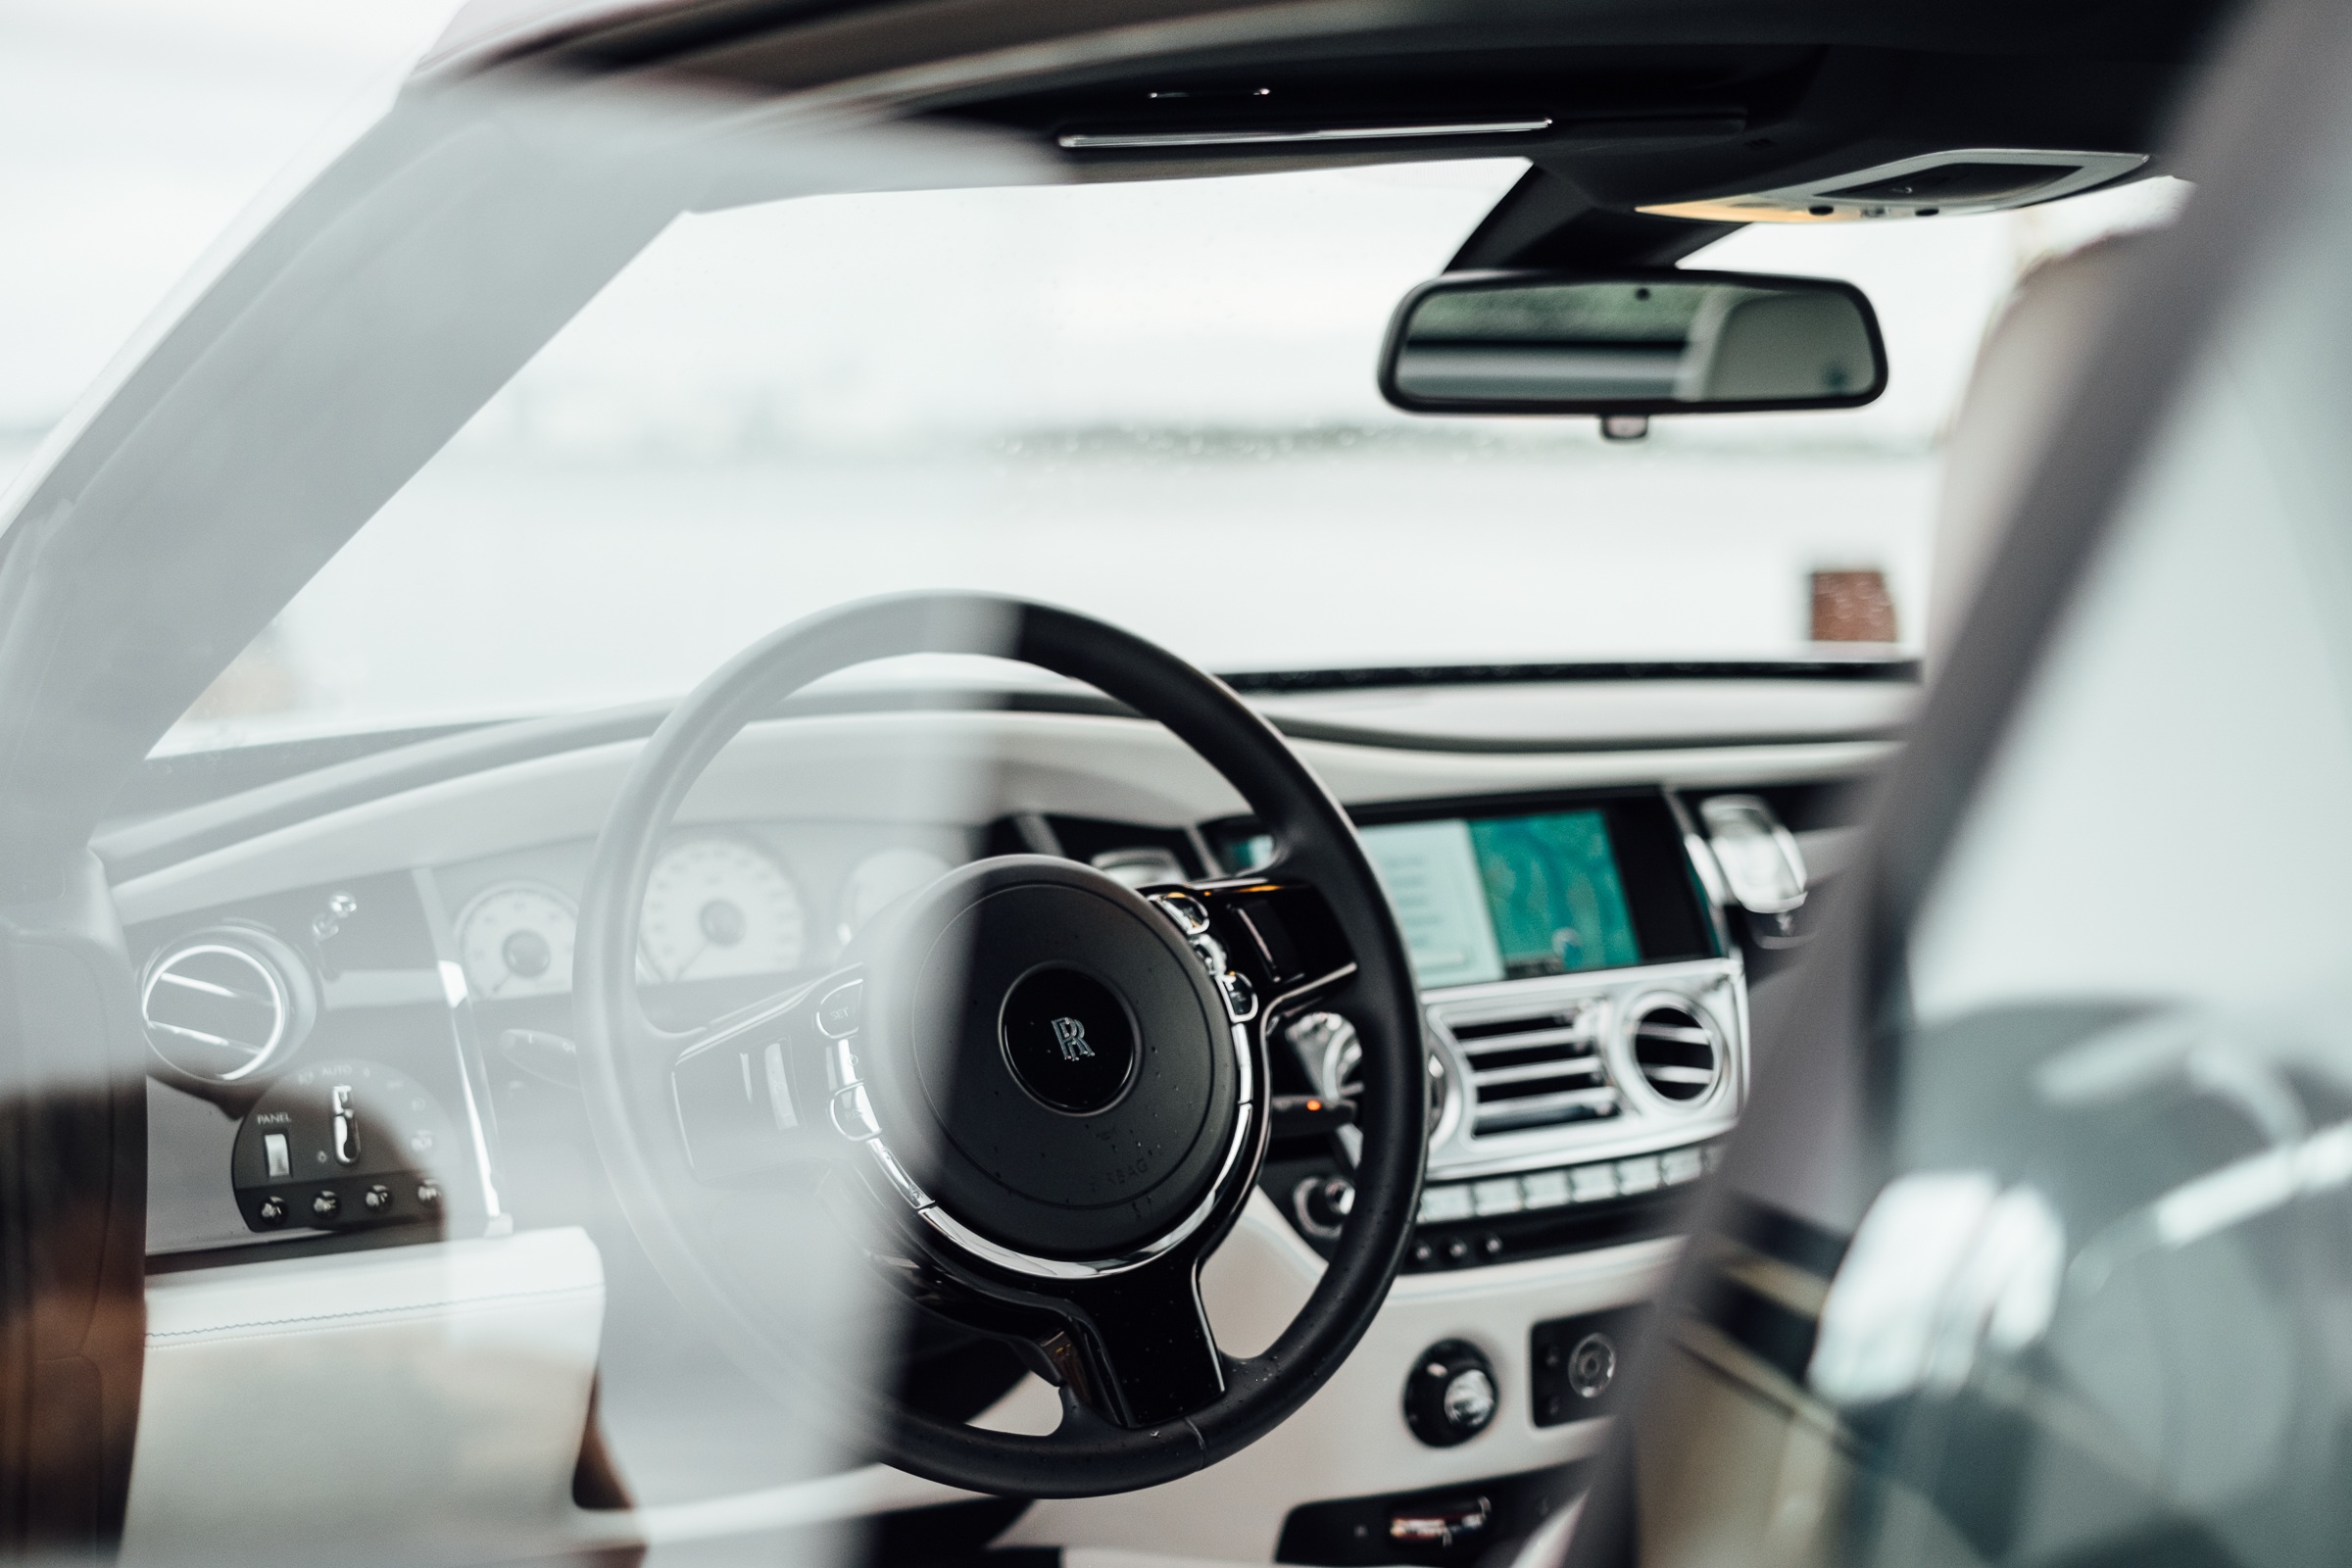
car, wheel, vehicle, steering wheel, dashboard, rolls royce, range rover, city car, sport utility vehicle, land vehicle, automobile make, automotive exterior, automotive design, luxury vehicle, family car, steering part